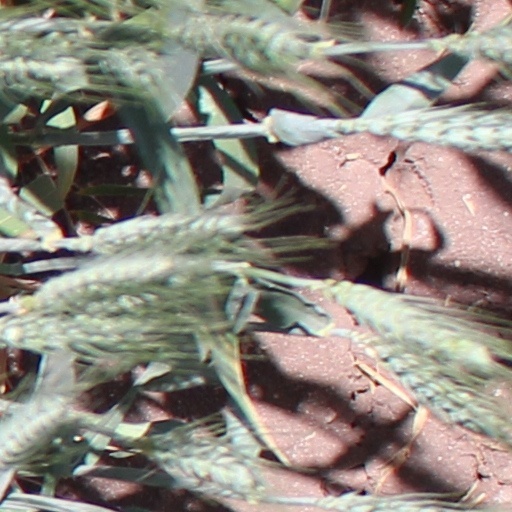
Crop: wheat